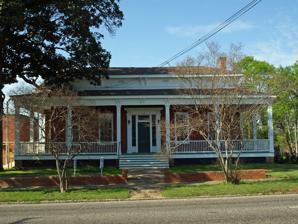
Building: Patrick Henry Brittan House
Country: United States of America
Year built: 1858
Historic house in Alabama, United States United States historic place Patrick Henry Brittan House U.S. National Register of Historic Places The house in 2009 Show map of Montgomery, Alabama Show map of Alabama Show map of the United States Location 507 Columbus St., Montgomery, Alabama Coordinates 32°22′57″N 86°18′8″W / 32.38250°N 86.30222°W / 32.38250; -86.30222 Area 0.4 acres (0.16 ha) Built 1858 Architectural style Italianate NRHP reference No. 79000393 Added to NRHP December 13, 1979 The Patrick Henry Brittan House , also known as the Brittan-Dennis House , is a historic Italianate style house in Montgomery, Alabama .  The one-story brick house was completed in 1858 by Patrick Henry Brittan , 10th Secretary of State of Alabama .  It was added to the National Register of Historic Places on December 13, 1979. The building is located at 507 Columbus Street. History The house went through various owners after the Brittan family, and was eventually acquired by Old Alabama Town in 1994.  Old Alabama Town is a partnership of the Landmarks Foundation of Montgomery and City of Montgomery.  It was founded in 1967.  Many of its more than fifty authentically restored 19th and early 20th century structures from around the state are clustered together into a village-like grouping that operates as a living history museum.  They have restored the Patrick Henry Brittan House, and, unlike many of Old Alabama Town's rescued properties, it remains on its original site. See also Wikimedia Commons has media related to Patrick Henry Brittan House . National Register of Historic Places listings in Montgomery County, Alabama References